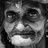
Emotion: neutral